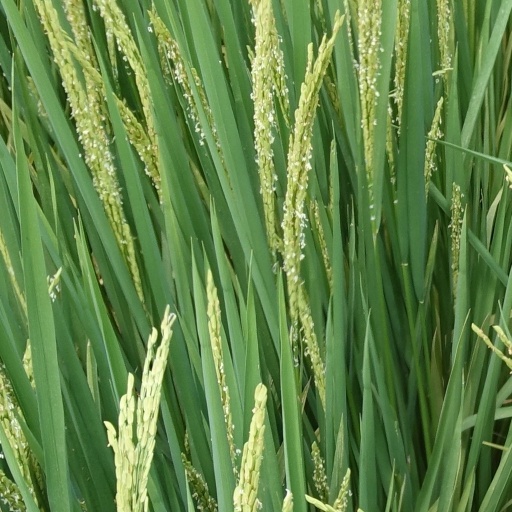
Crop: rice